Canaan Land

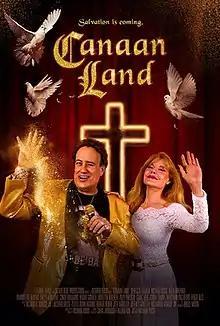
Theatrical Poster

Canaan Land is a 2020 American comedy-drama film written and directed by Richard Rossi and starring Richard Rossi as Brother Billy and Rebecca Holden as Sister Sara Sunday. It is based on the novel of the same name by Rossi. Like the novel it was based on, the film generated controversy at the time of its release from evangelical religious groups, who took issue with Rossi exposing fraudulent faith-healing techniques of well-known televangelists.